The Final Journey

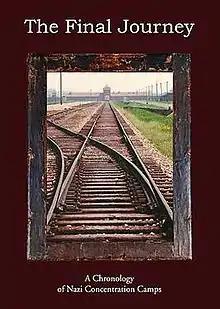

The Final Journey is a 2010 documentary that chronicles the largest of the Nazi concentration camps that were scattered throughout Germany during the Third Reich. Created and directed by the film maker R. J. Adams and narrated by Paul Kirby, the program focuses entirely on who played key roles and how in their contribution to the tragedy of the Holocaust.